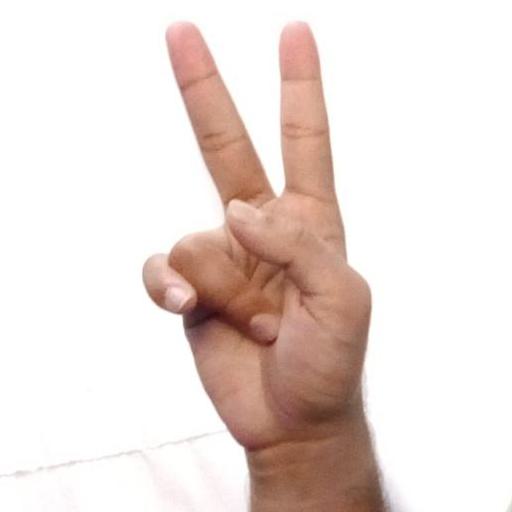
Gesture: peace